Toruń

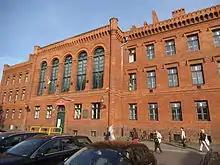
I Liceum Ogólnokształcące, one of the oldest high schools in Poland

The largest institution of higher education in Toruń, Nicolaus Copernicus University in Toruń, serves over 20,000 students and was founded in 1945, based on the Toruń Scientific Society, Stefan Batory University in Wilno, and Jan Kazimierz University in Lwów. The existence of a high-ranked and high-profiled university with so many students plays a great role the city's position and importance in general, as well as in creating an image of Toruń's streets and clubs filled with crowds of young people. It also has a serious influence on local economy.